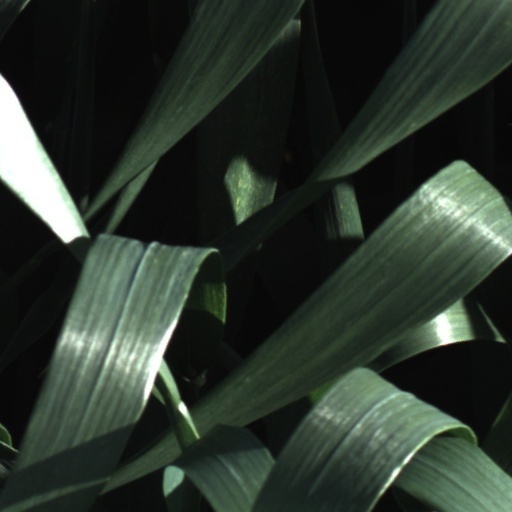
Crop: wheat